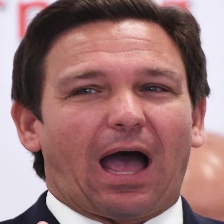
Species: LOONEY BIRDS
Scientific name: LUNATICUS AMERICONIS